Subdivisions of Podgorica

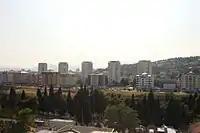
Momišići

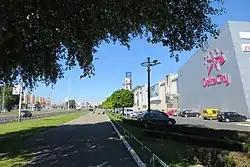

Residential blocks 5, 6 and 9 are the only neighbourhoods that kept the "Blok" designation as their common name, in contrast to other newer parts of town, that got other nicknames.